Tumo Center for Creative Technologies

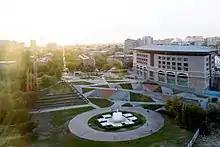
TUMO Yerevan

TUMO's first center opened in Yerevan in 2011. The center's namesake is inspired by next-door Tumanyan Park, which bears the name of prominent Armenian author Hovhannes Tumanyan. TUMO Yerevan was designed by architect Bernard Khoury. Approximately 15,000 students actively attend the center.